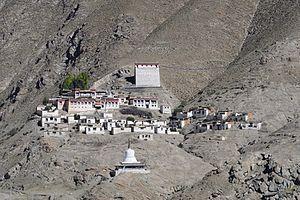
Le monastère de Riwo Dechen, à Qonggyai, dominé par son mur à thangka géant.
Le monastère de Riwo Dechen est un monastère guélougpa, situé au nord-ouest du centre du bourg de Qiongjie, dans le xian de Qonggyai, préfecture de Shannan, Région autonome du Tibet, en République populaire de Chine. Il est à 3850 mètres au-dessus du niveau de la mer et date du XIVᵉ siècle. Après les destructions des années 1960, certains de ses bâtiments ont été reconstruits. Ont été érigés un grand chorten et un mur à thangka sur lequel sont exposés des thangkas géants les jours importants de la vie du monastère.
Un mur à thangka est, dans certains grands monastères tibétains, une haute et étroite construction en maçonnerie de pierre, de plan rectangulaire et en forme d'écran, bâtie à flanc de colline et en position dominante, pour servir à la suspension et à l'exposition, en plein air, de thangkas monumentaux en soie fabriqués selon la technique de l'appliqué, comme lors de la fête de l'exposition du grand thangka du Bouddha au monastère de Tashilhunpo à Shigatsé ou de la fête de l'anniversaire de Bouddha au monastère de Palcho à Gyantsé. Des structures similaires se rencontrent dans l'aire d'extension du bouddhisme vajrayāna.
L'exposition du grand thangka du Bouddha, est une cérémonie organisée par un monastère du bouddhisme tibétain selon une périodicité annuelle ou plurianuelle, au cours de laquelle un ou parfois plusieurs thangkas géants, appelés thongdrels au Bhoutan, représentant le Bouddha ou des bodhisattvas, sont déroulés et exposés en plein air à la contemplation et la vénération des fidèles.